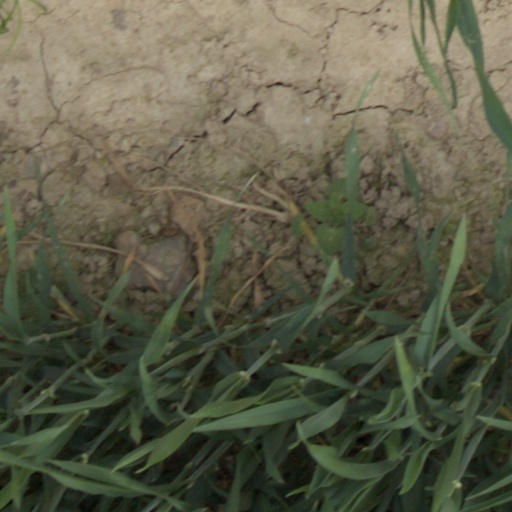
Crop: wheat